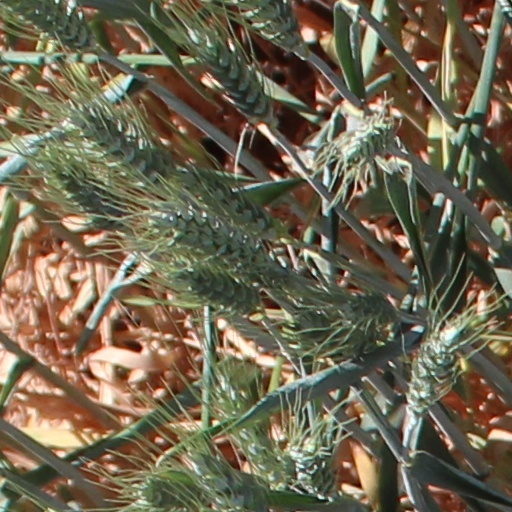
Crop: wheat